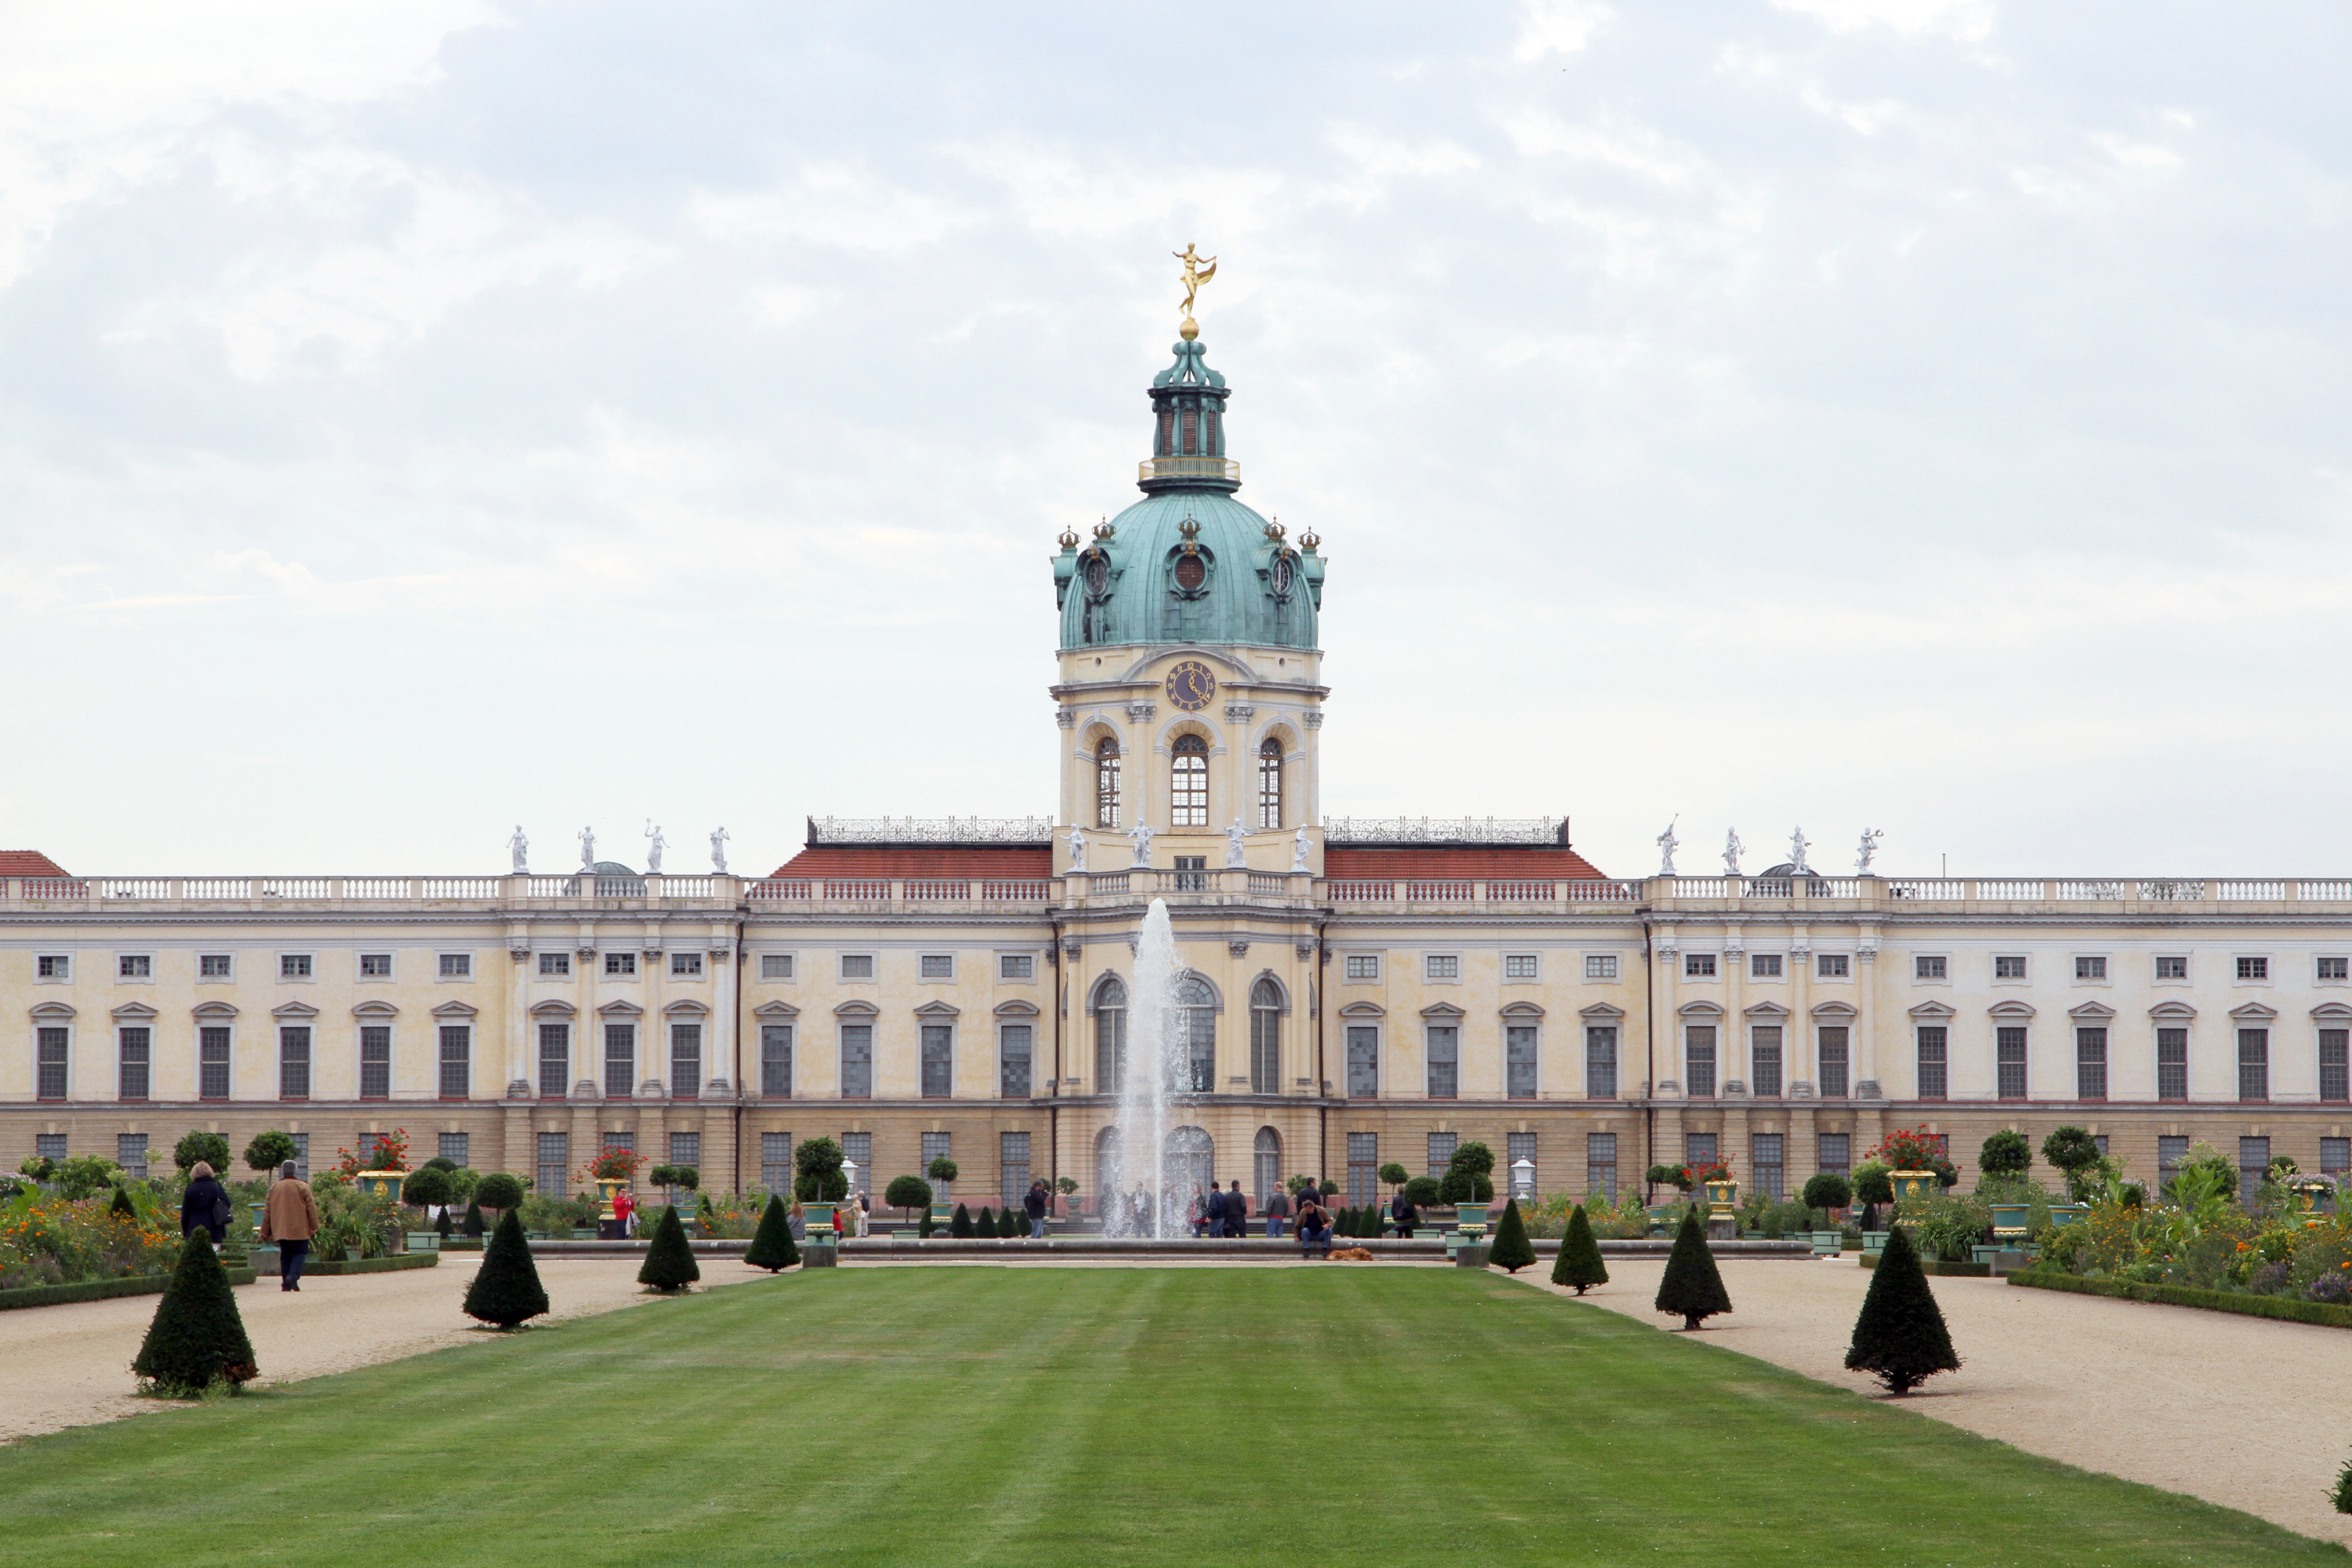
landmark, palace, building, official residence, chateau, presidential palace, architecture, estate, college, classical architecture, city, stately home, grass, facade, university, lawn, tourist attraction, plaza, mansion, seat of local government, listed building, campus, tourism